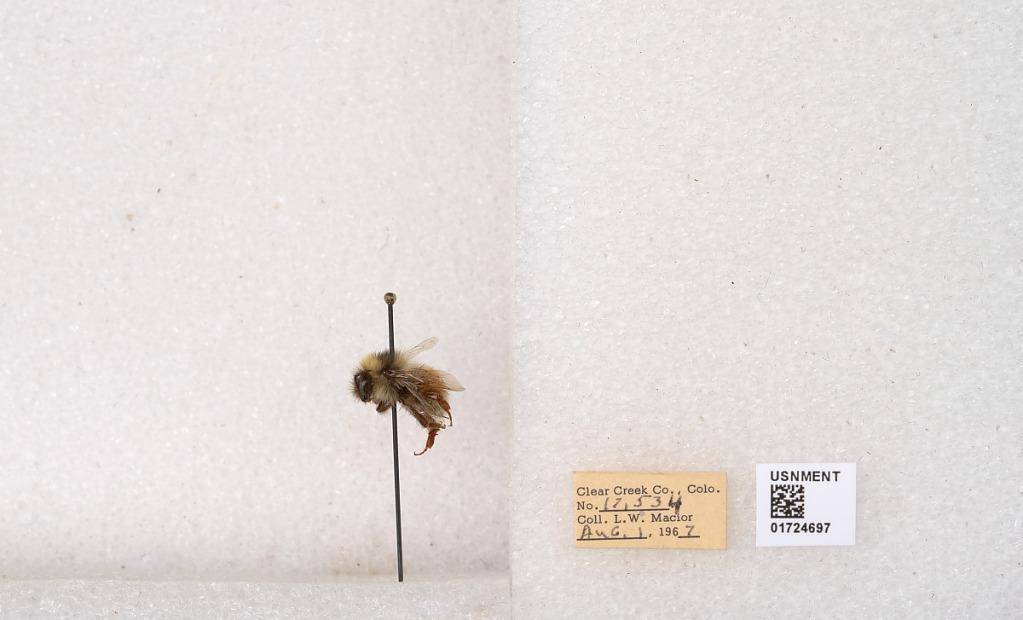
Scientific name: Bombus (Pyrobombus) sylvicola Kirby
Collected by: L. Macior
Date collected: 1967-8-1
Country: United States
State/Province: Colorado
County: Clear Creek
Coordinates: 39.6891, -105.644